Question: Please indicate a possible affordance area of the basketball that can be used for throwing
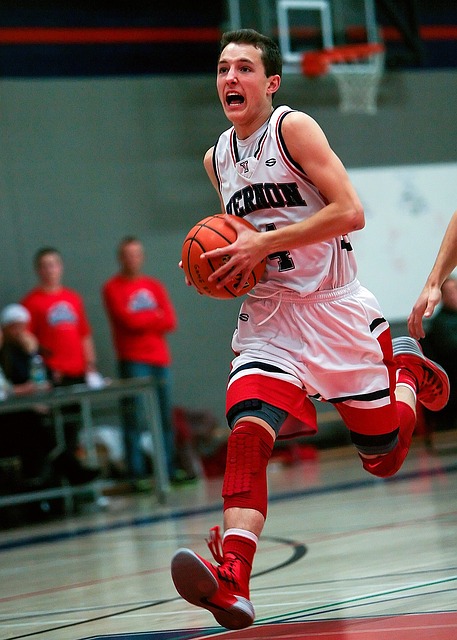
Answer: [167, 210.5, 288, 308.5]